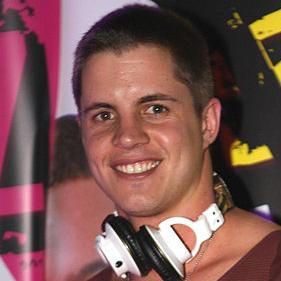
Age: 23